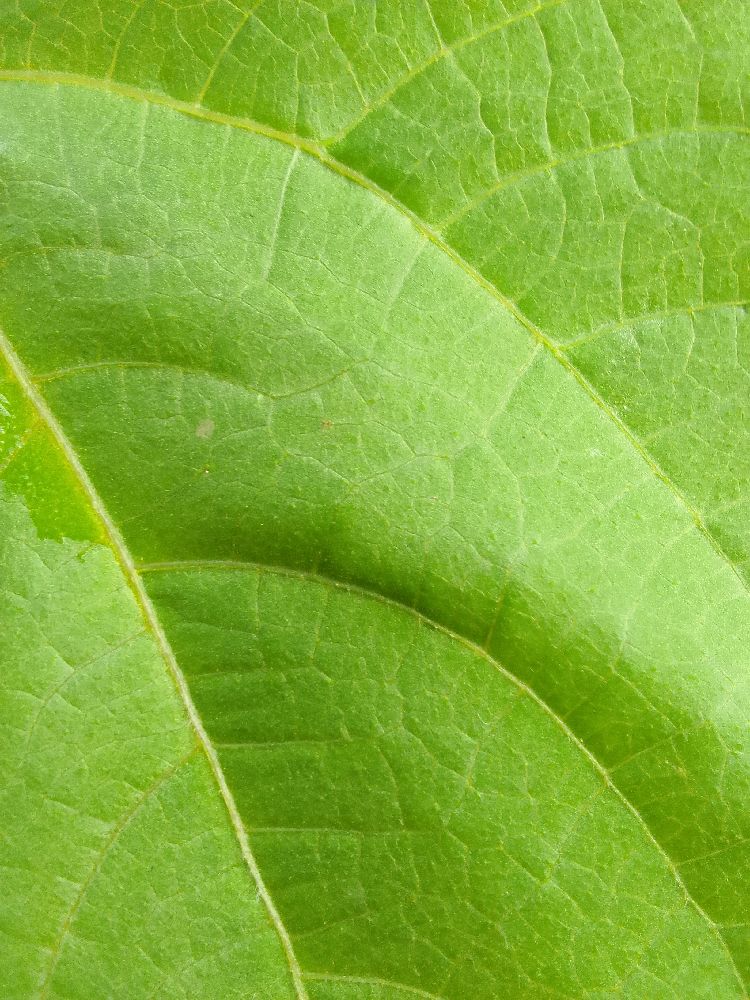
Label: healthy